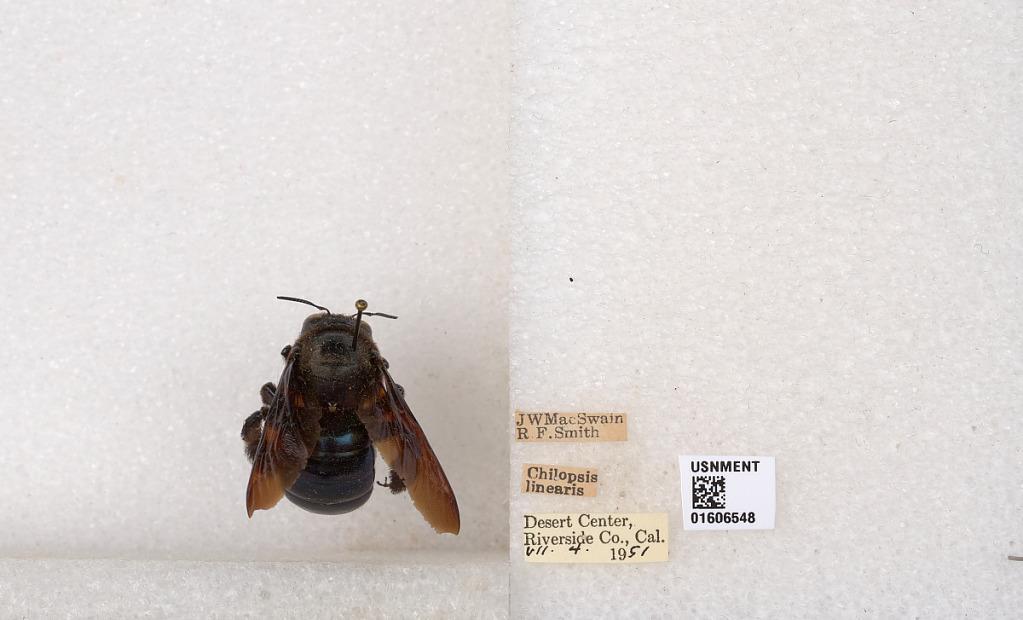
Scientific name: Xylocopa (Xylocopoides) californica arizonensis Cresson
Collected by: J. MacSwain & R. Smith
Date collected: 1951-7-4
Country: United States
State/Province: California
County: Riverside
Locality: Desert Center
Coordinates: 33.7125, -115.402